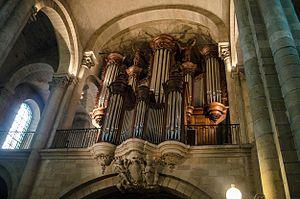
Cathédrale Saint-Apollinaire de Valence (Drôme, France)
Cette liste prend en compte les orgues de Rhône-Alpes classés uniquement, au titre objet ou immeuble, que ce soit pour leur buffet ou leur partie instrumentale et répertoriés dans la base Palissy des Monuments historiques de France. La section Reprises recense les modifications les plus importantes. Dans certains cas le classement du buffet intègre également la tribune. À défaut de précision, le classement est réputé acquis au titre objet mais les initiales I.D. signifient au titre Immeuble par Destination et I. au titre Immeuble.
La cathédrale Saint-Apollinaire est le plus ancien monument de la ville de Valence dans le département de la Drôme. Située sur la place des Ormeaux dans le quartier du Vieux Valence, elle est classée sur la liste des monuments historiques de 1862.
La famille suisse Scherrer, originaire de Stein dans le canton de Saint-Gall, a connu plusieurs facteurs d’orgue de grande renommée aux XVIIᵉ et XVIIIᵉ siècles, qui ont travaillé en Suisse, Allemagne, France et Espagne.